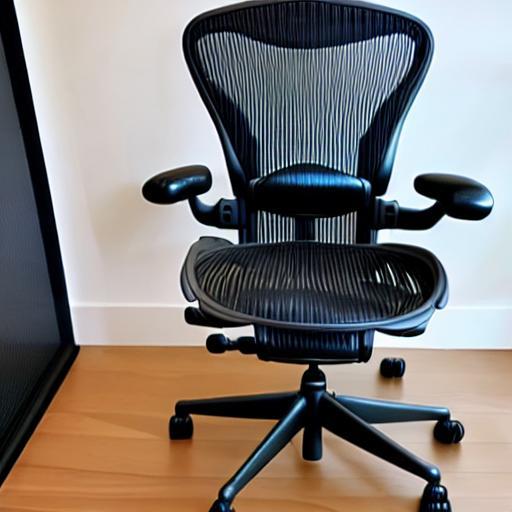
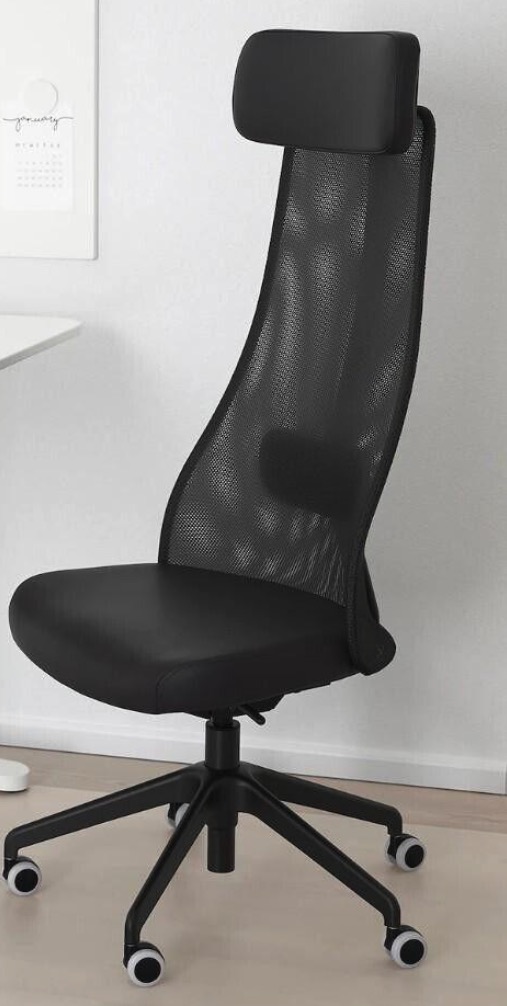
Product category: items_chair
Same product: no